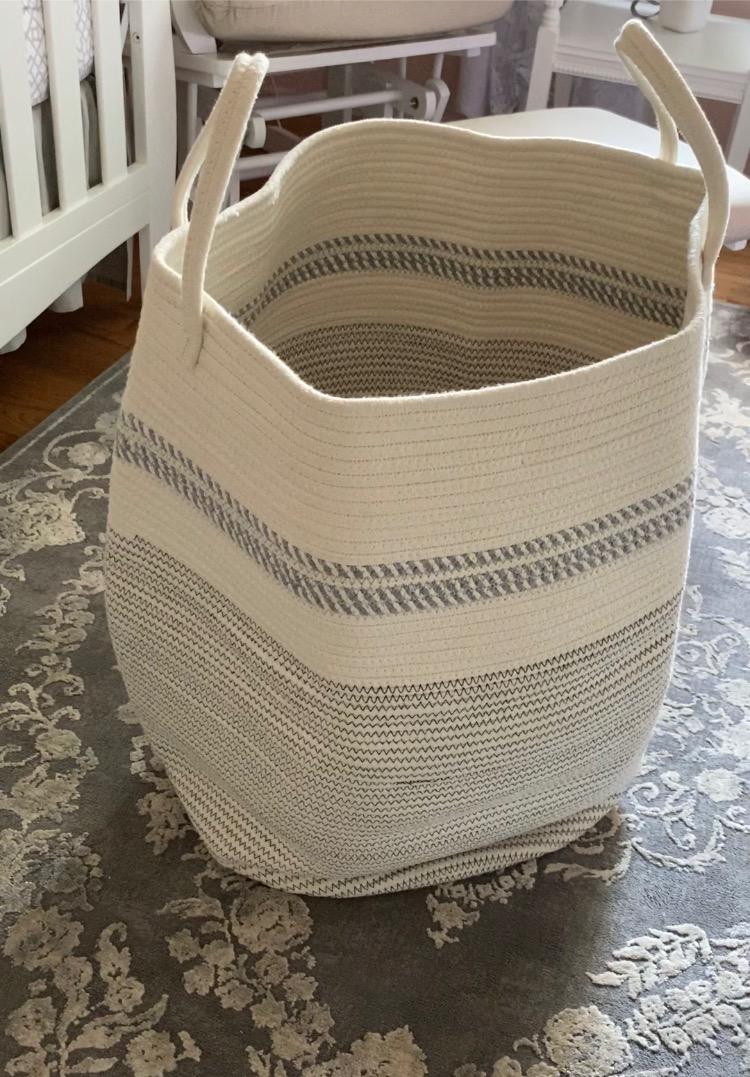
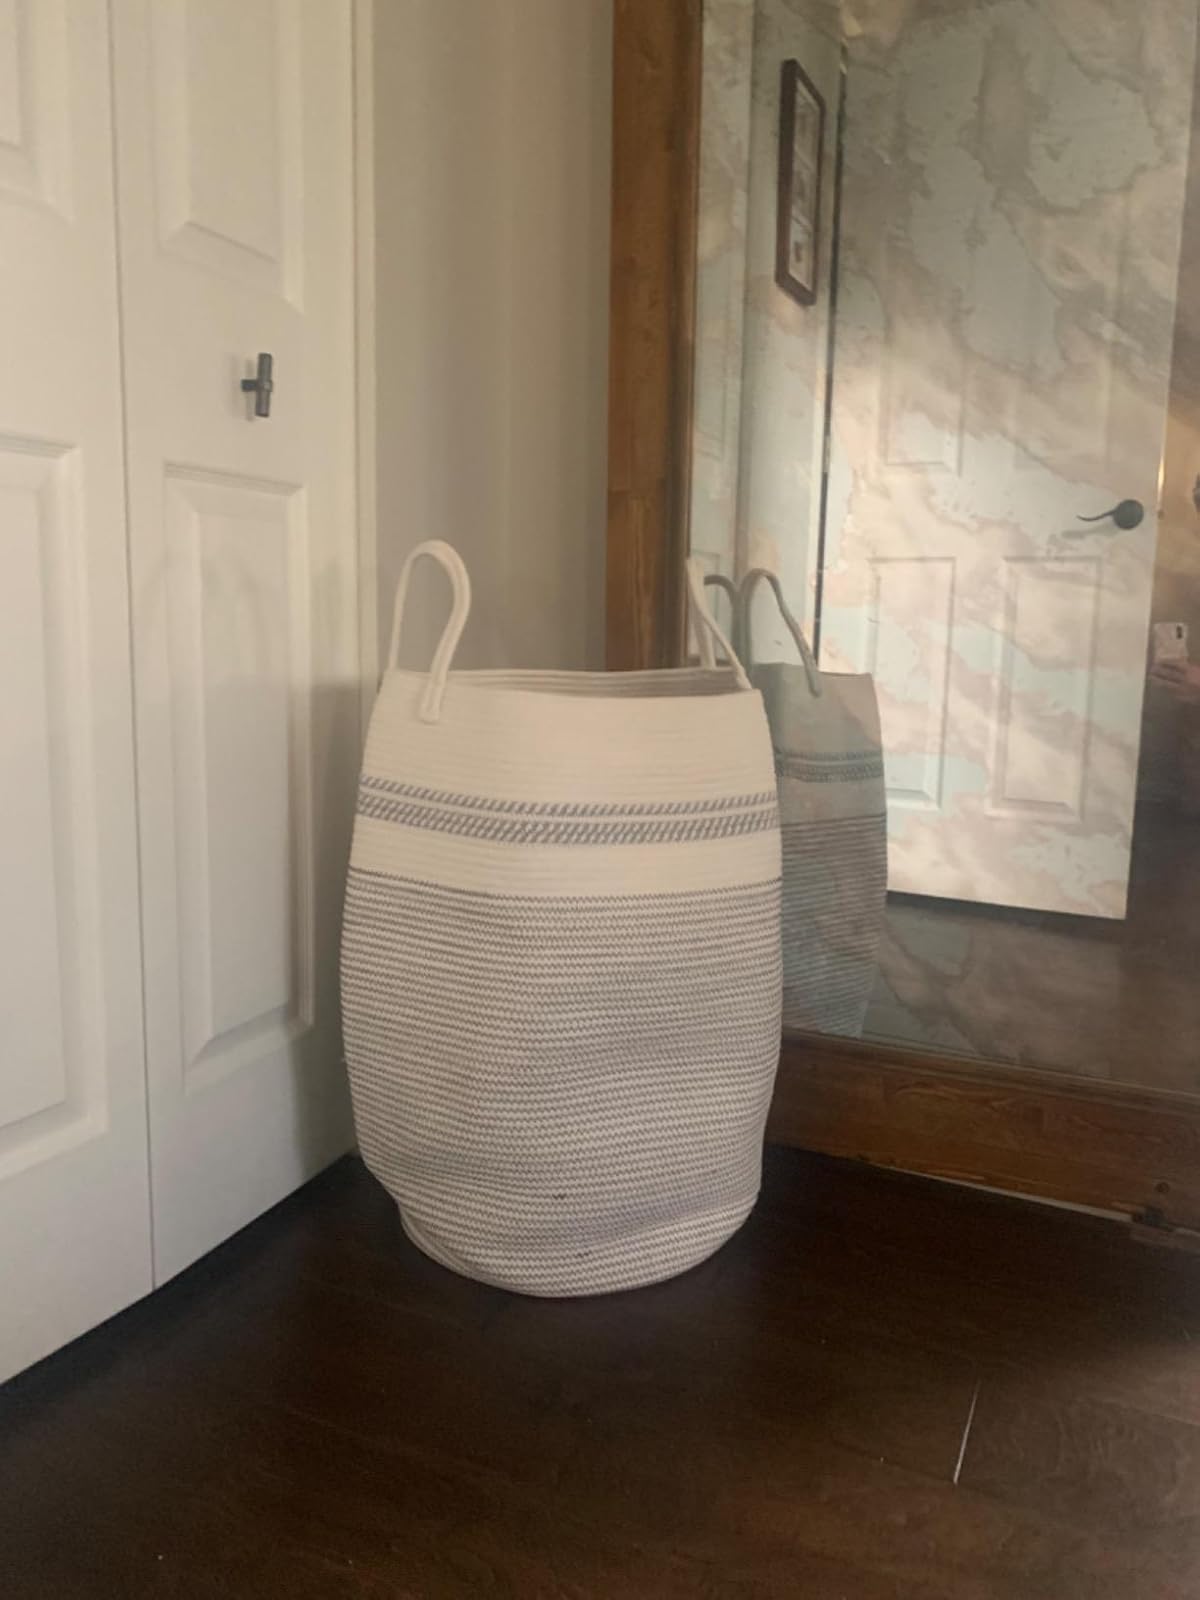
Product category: items_hamper
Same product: yes